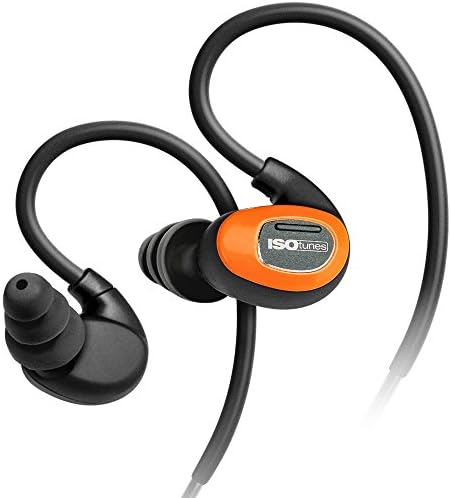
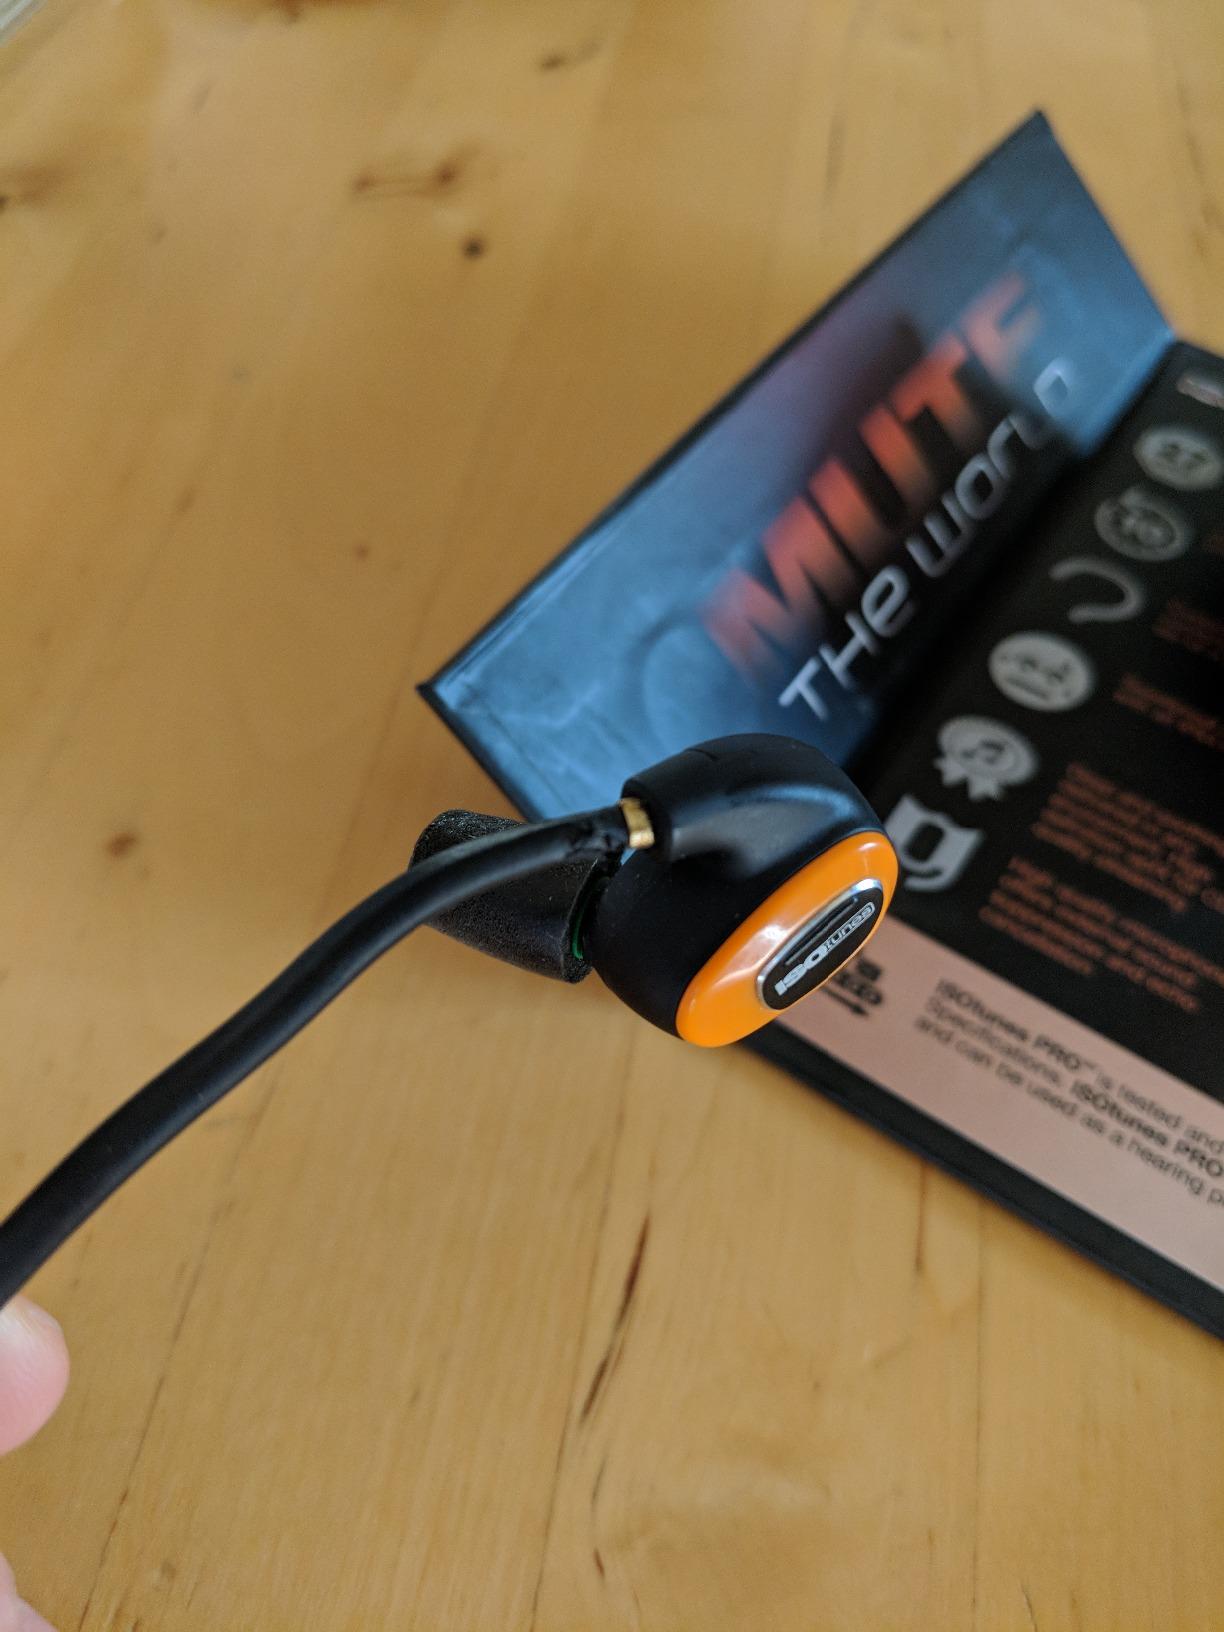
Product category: headphones
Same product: yes